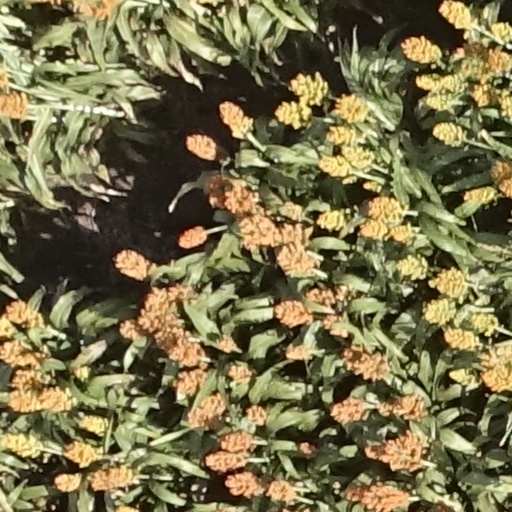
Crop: sorghum